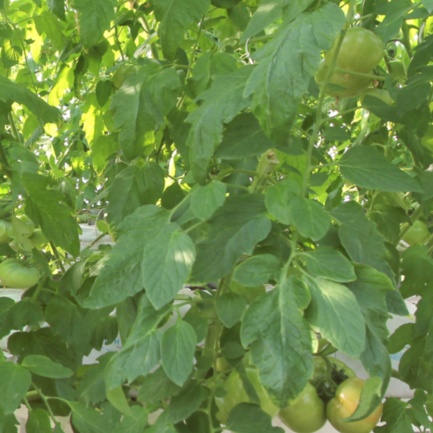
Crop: tomato